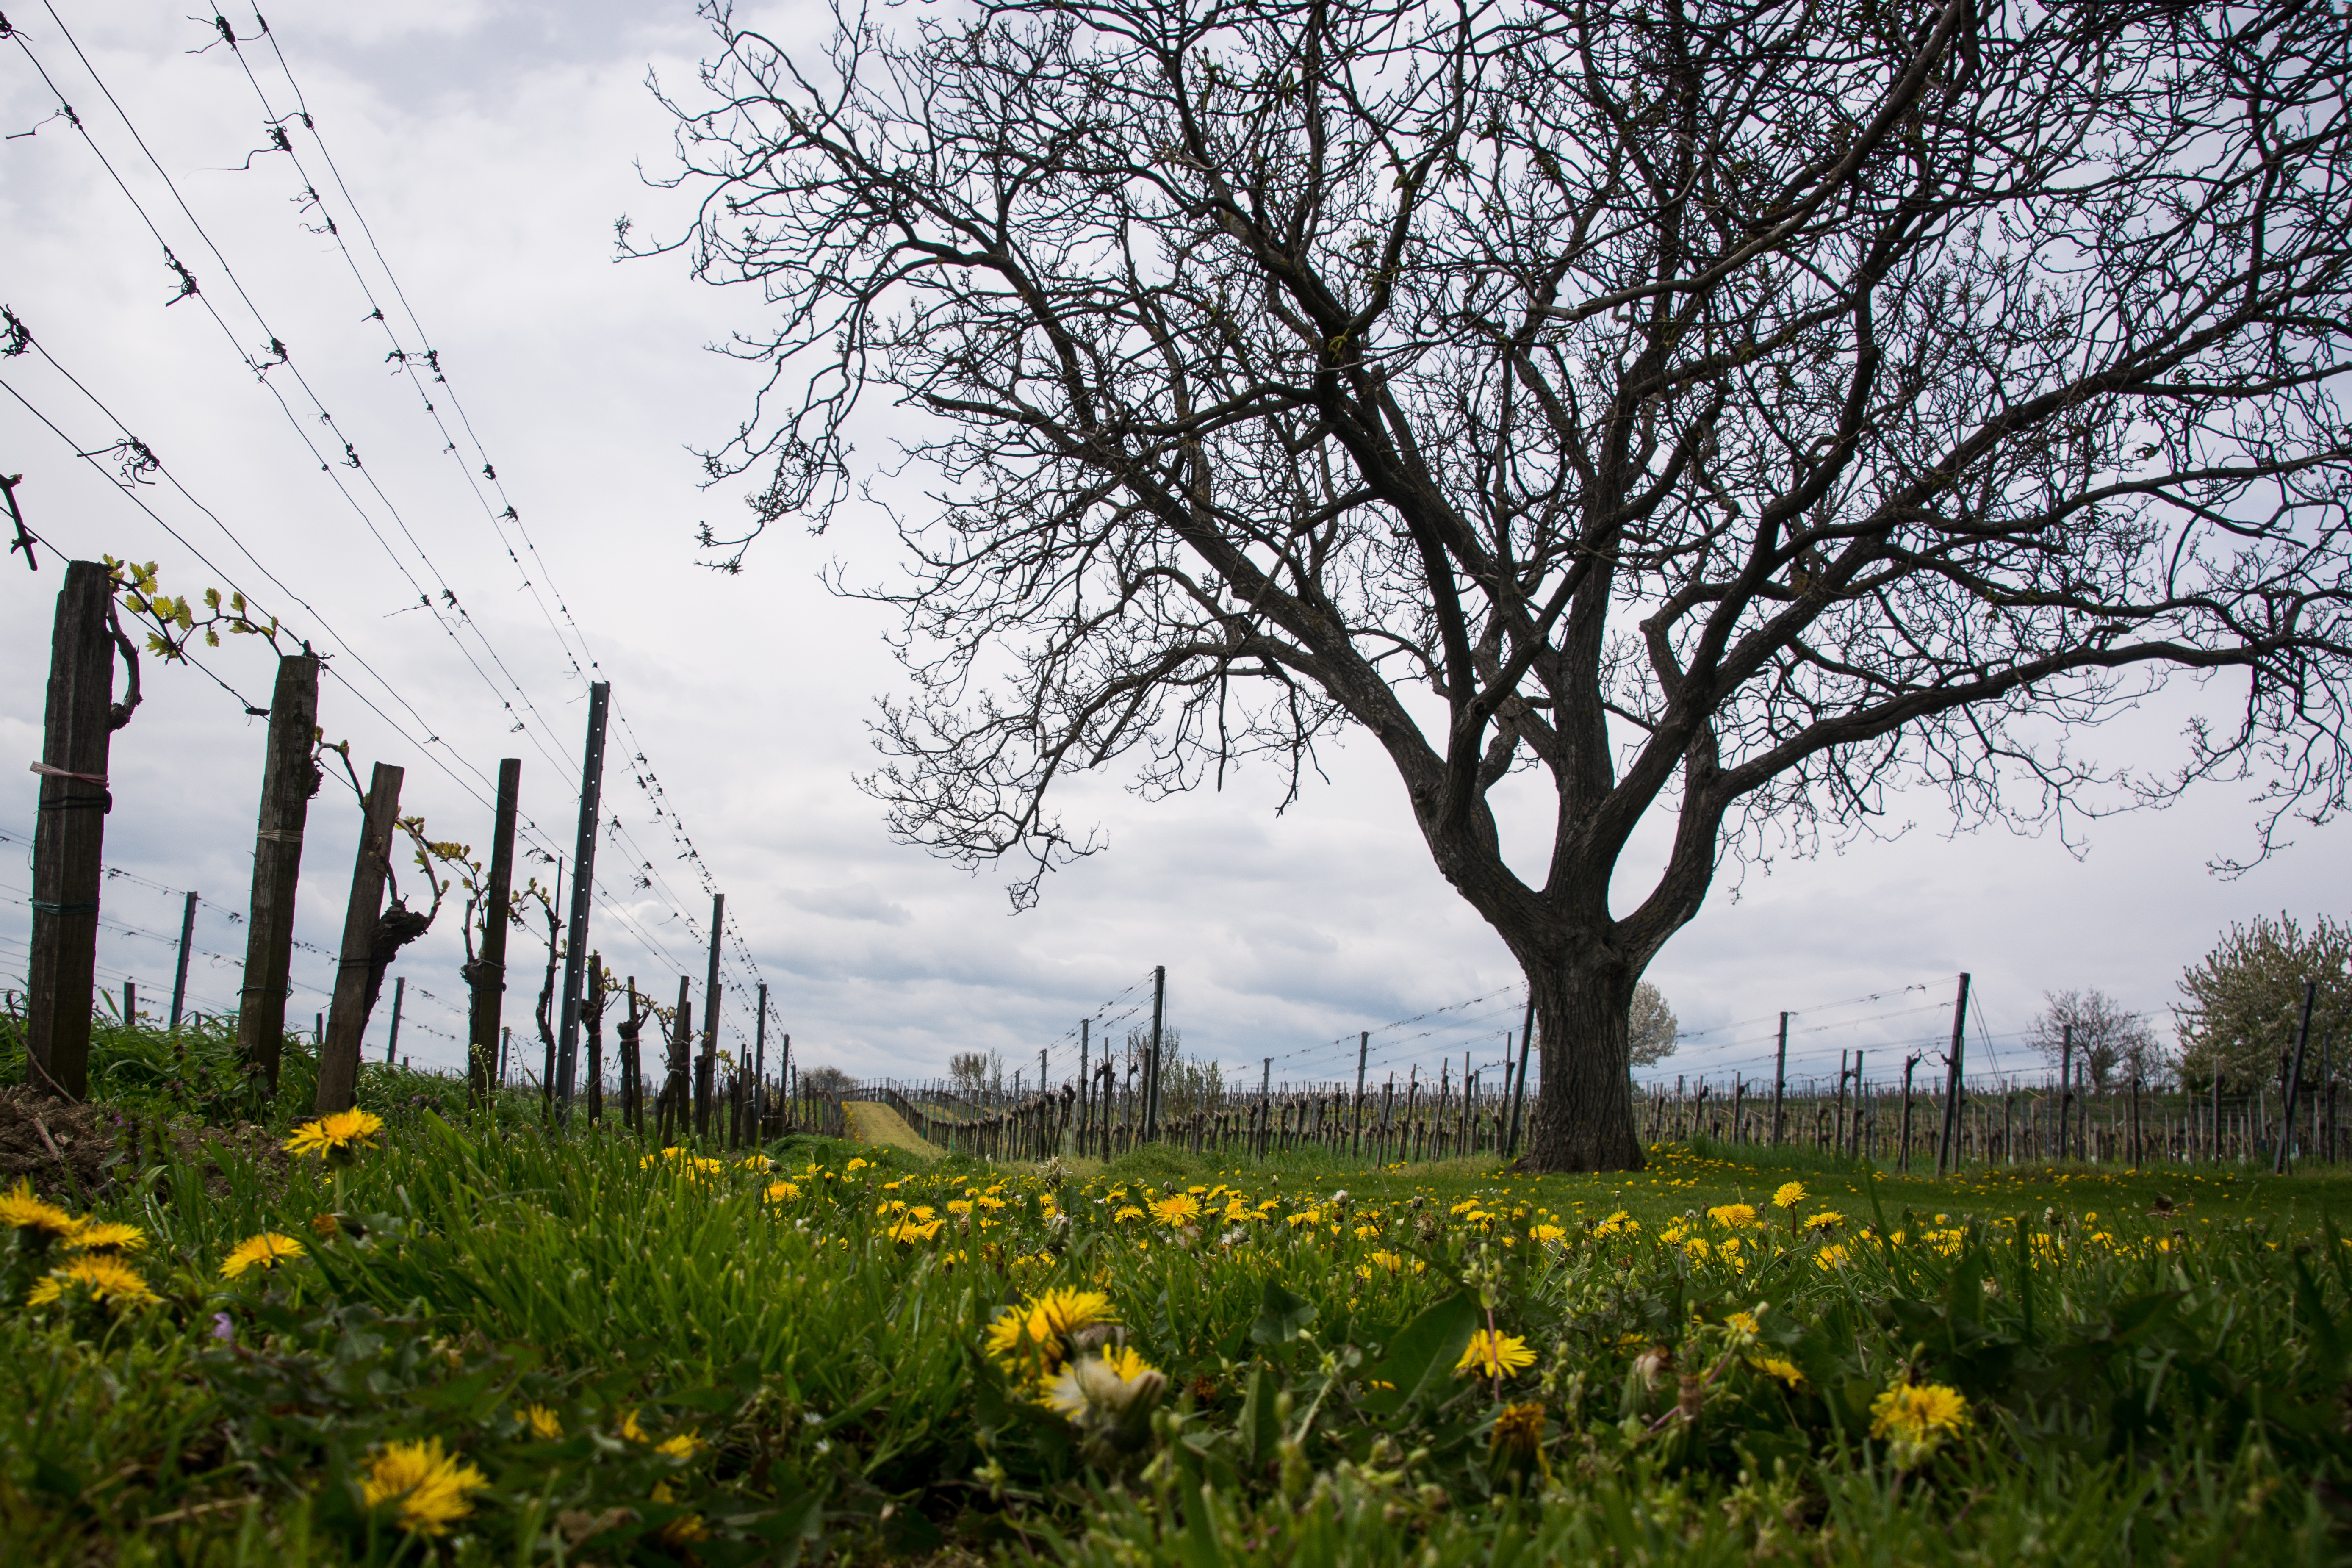
tree, nature, grass, blossom, growth, plant, sky, vineyard, field, farm, meadow, sunlight, morning, flower, spring, garden, flora, wildflower, winegrowing, rural area, woody plant